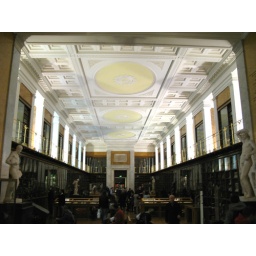
One of the ground floor galleries in the BM.